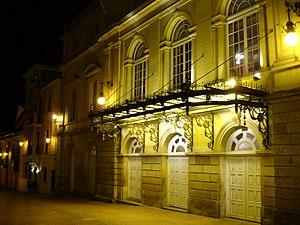
La culture de la Colombie, pays d'Amérique du Sud, façades atlantique et pacifique, désigne d'abord les pratiques culturelles observables de ses habitants.
Bogota, anciennement Santa Fe de Bogotá Distrito Capital, est la capitale de la Colombie et également celle du département de Cundinamarca. Elle a été fondée le 6 août 1538 par le conquistador espagnol Gonzalo Jiménez de Quesada. Suivant l’organisation d’un district capital unitaire et décentralisé, Bogota jouit d'une autonomie lui permettant la gestion de ses intérêts dans les limites imposées par la Constitution et la loi. Composée de 20 districts, elle est la métropole incontestée du pays aux points de vue administratif, économique et politique.